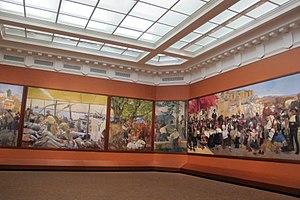
Vision de l'Espagne, également connu comme Les Régions de l'Espagne, désigne un ensemble de quatorze grands panneaux peints à l'huile sur toile par le peintre espagnol Joaquín Sorolla. Cette série provient d'une commande de l'Hispanic Society de New York au peintre, l'engageant à réaliser plusieurs toiles de grand format de diverses régions d'Espagne et du Portugal afin de décorer la bibliothèque du bâtiment siège de la fondation.